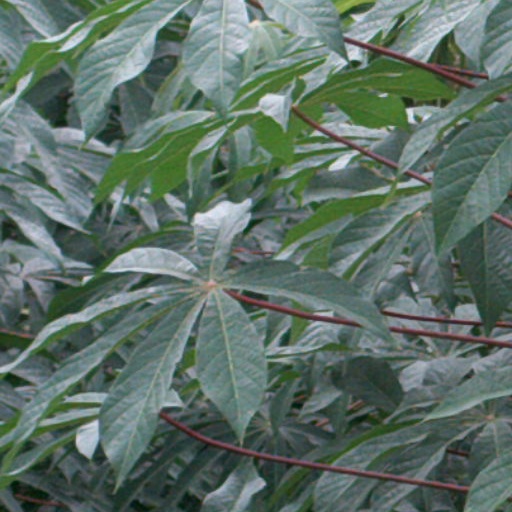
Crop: cassava